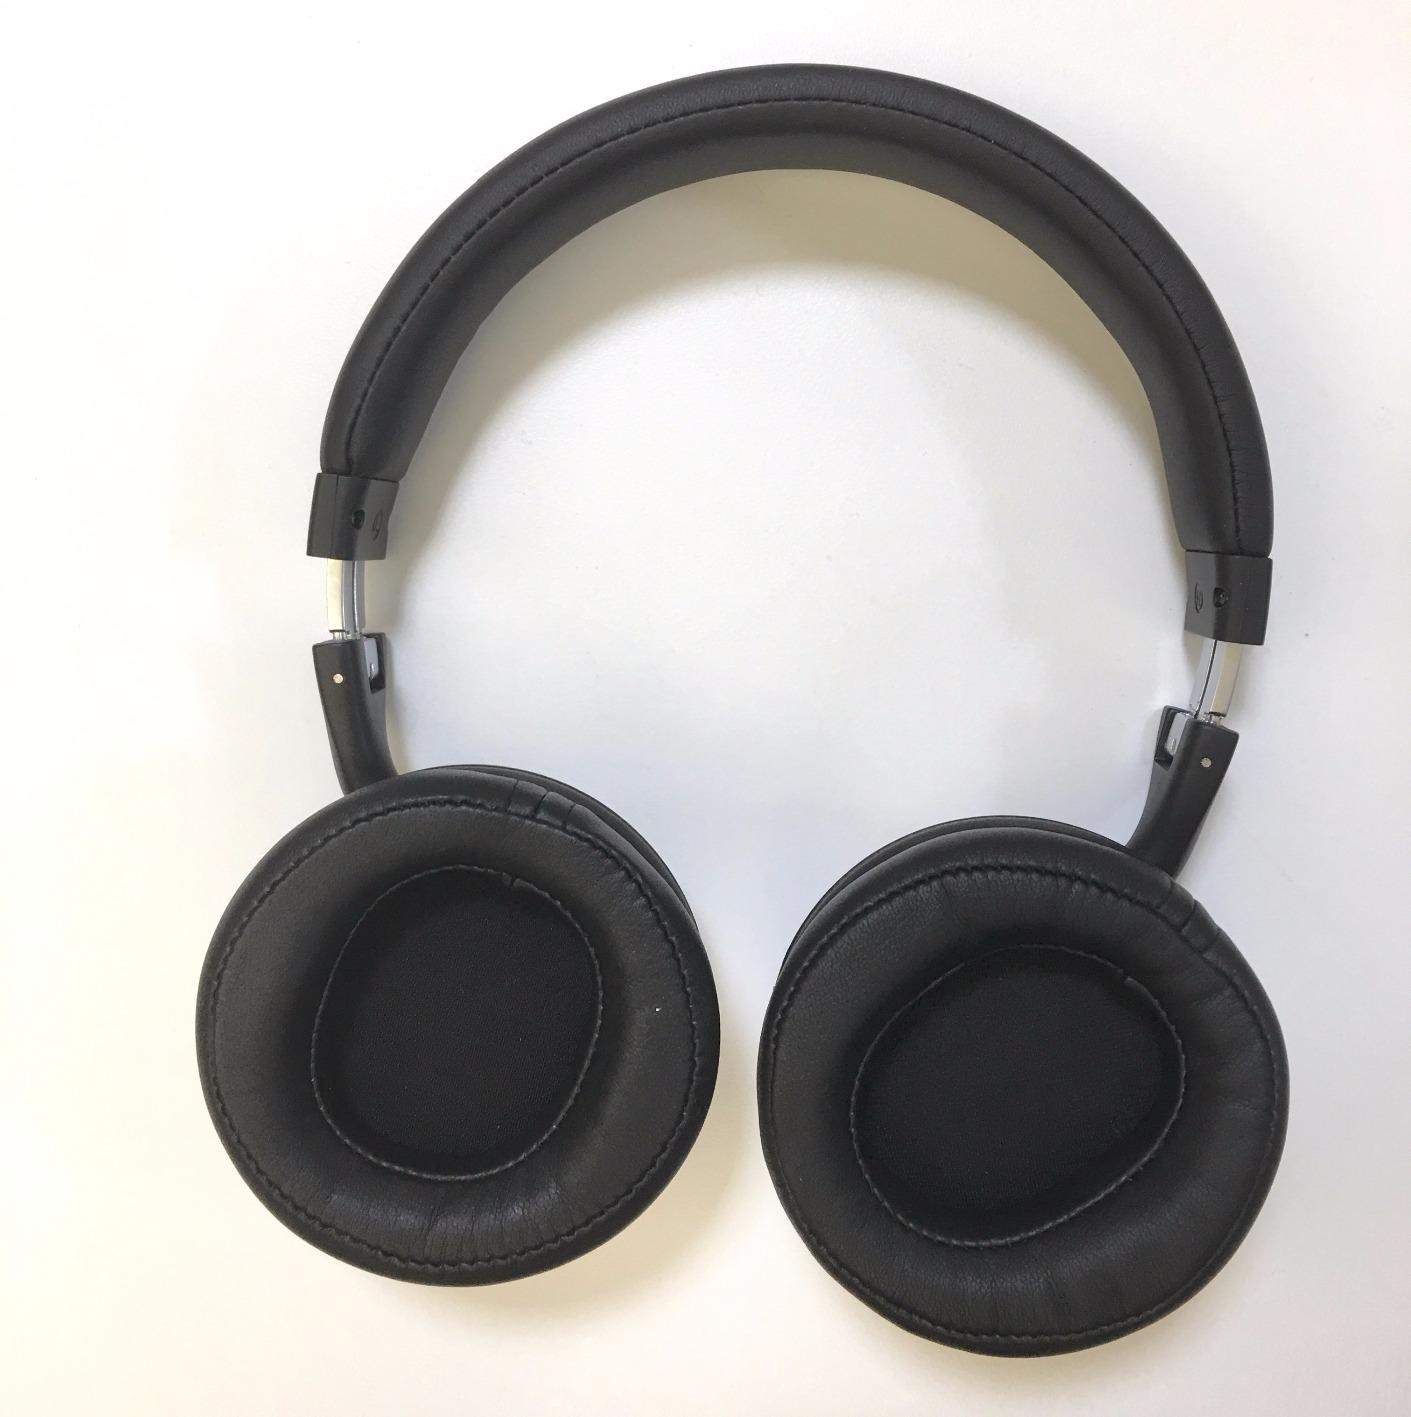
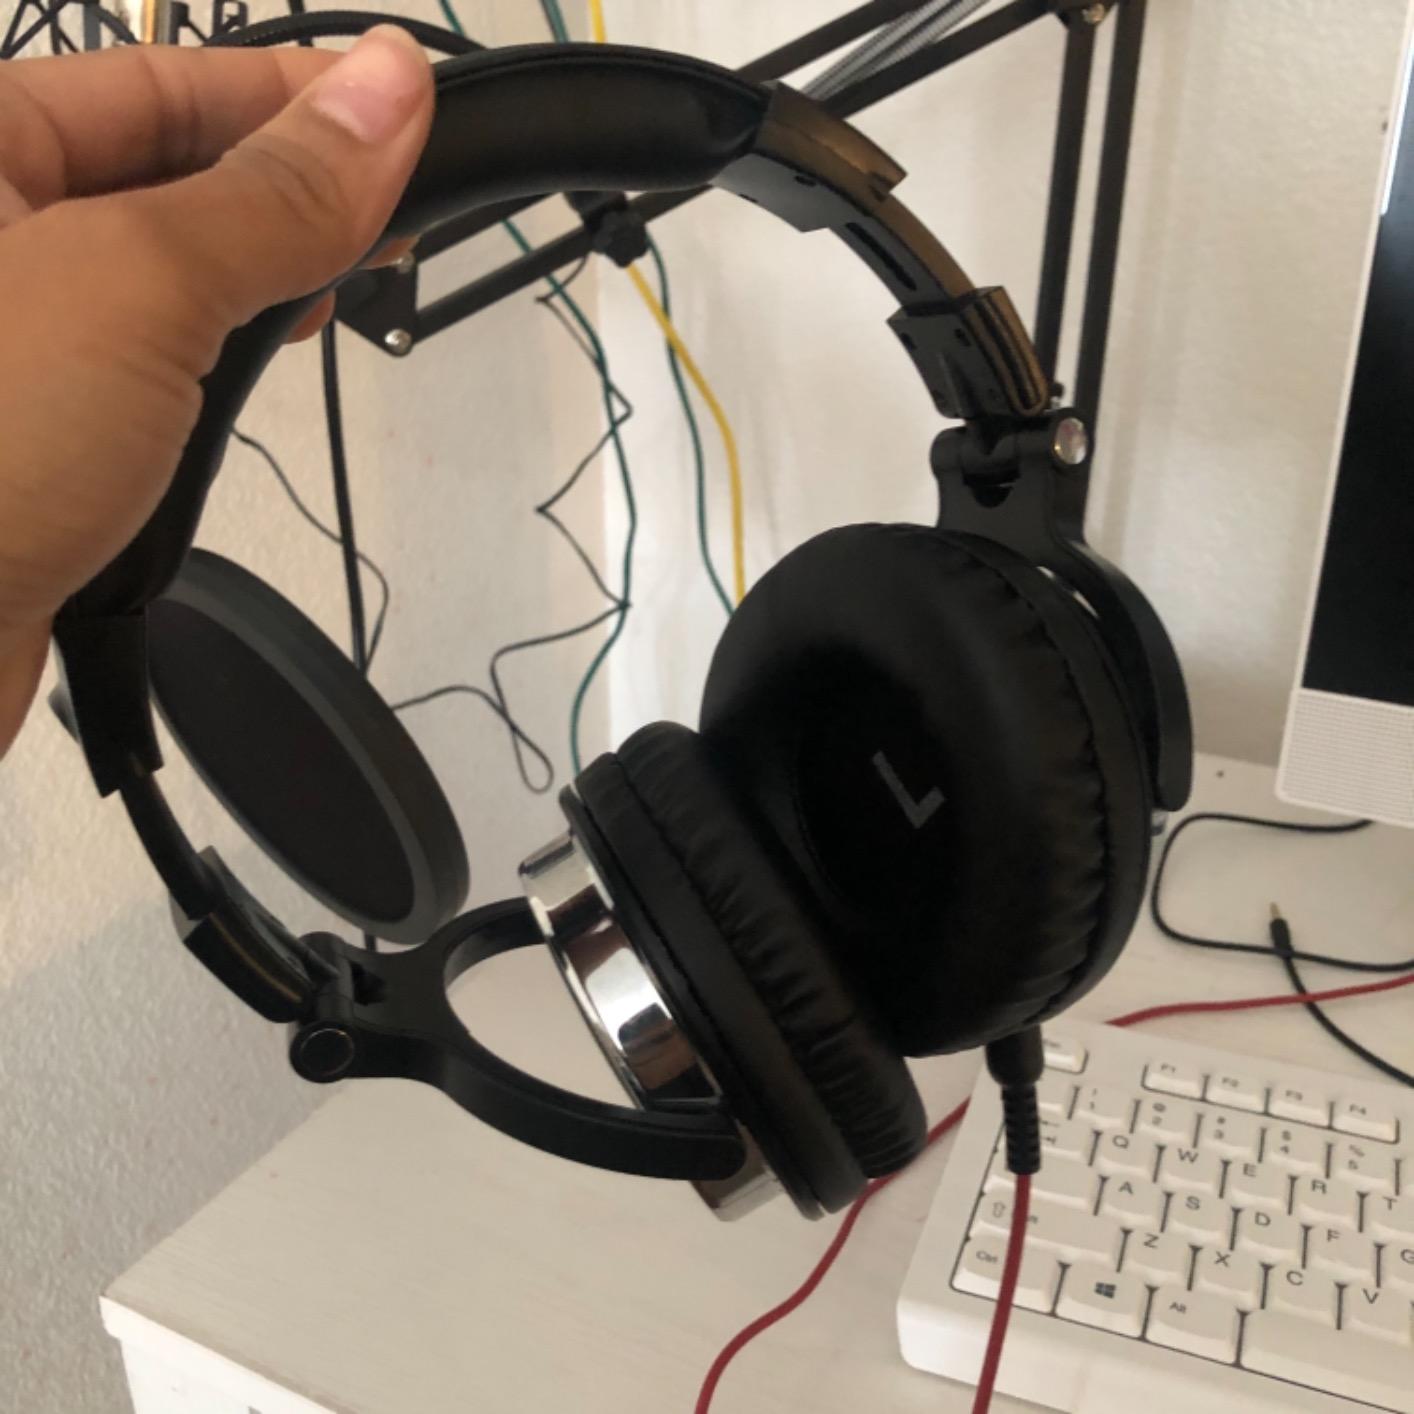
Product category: headphones
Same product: no